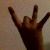
The image shows a hand gesture representing the number 8 in Indian Sign Language.